Muro: Damn the Humanist Inside

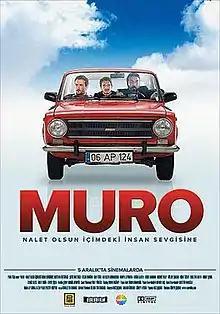
Theatrical poster

Muro: Damn the Humanist Inside is a 2008 Turkish comedy film, directed by Zübeyr Şaşmaz, starring Mustafa Üstündağ and Şefik Onatoğlu as two revolutionaries recently released from prison, who stumble across an illegal organization run by a former friend. The film, which went on general release across Turkey on , is the third highest-grossing Turkish film of 2008. It is a spin-off from the "Valley of the Wolves" media franchise, based on the Turkish television series "of the same name" using characters from the sequel series "".